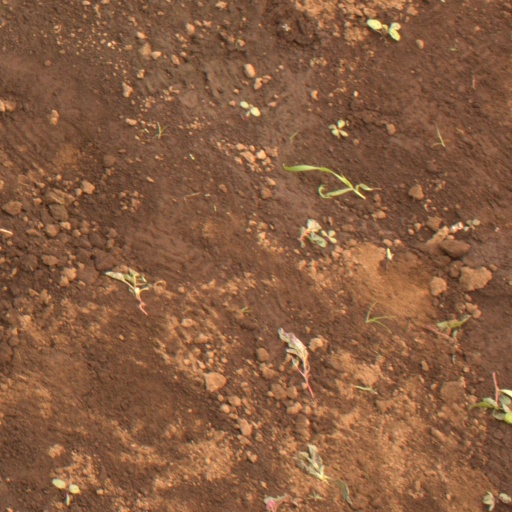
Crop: soybean